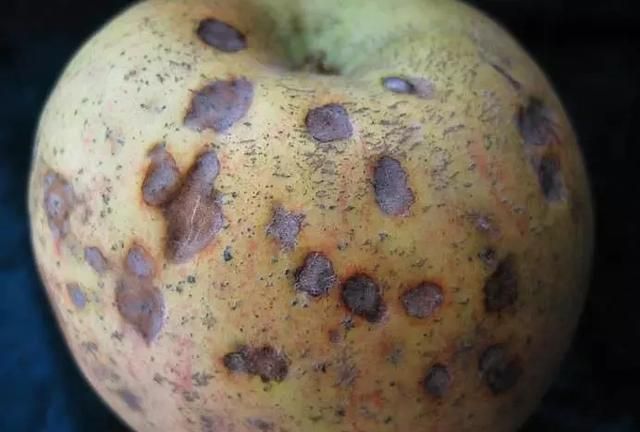
Plant: Apple
Disease: apple rust